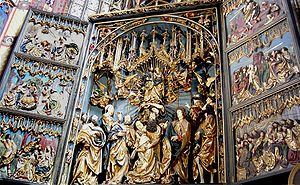
Gotik
Gotisk altertavle af Veit Stoss, Kraków, Polen.
"Gotik var en stilperiode i Europa fra 1150 til 1550. Den fremkom i Nordfrankrig i 1100-tallet og bredte sig derfra. Udtrykket ""gotik"" stammer fra den italienske renæssance, som i sin ensporede forkærlighed for antikken mente, at kun ""barbarer"" som de gamle gotere kunne frembringe den slags bygninger. Men det var vistnok i Orienten, at de franske korsfarere først hentede inspiration til den spidse bue. Først fra 1820 blev ordet brugt i sin nuværende betydning.